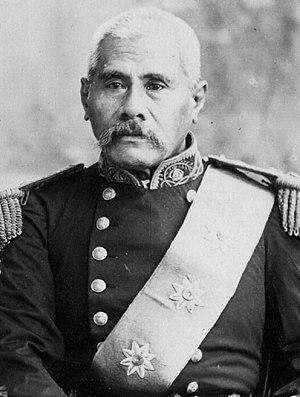
Malietoa Laupepa est une personnalité politique samoane.